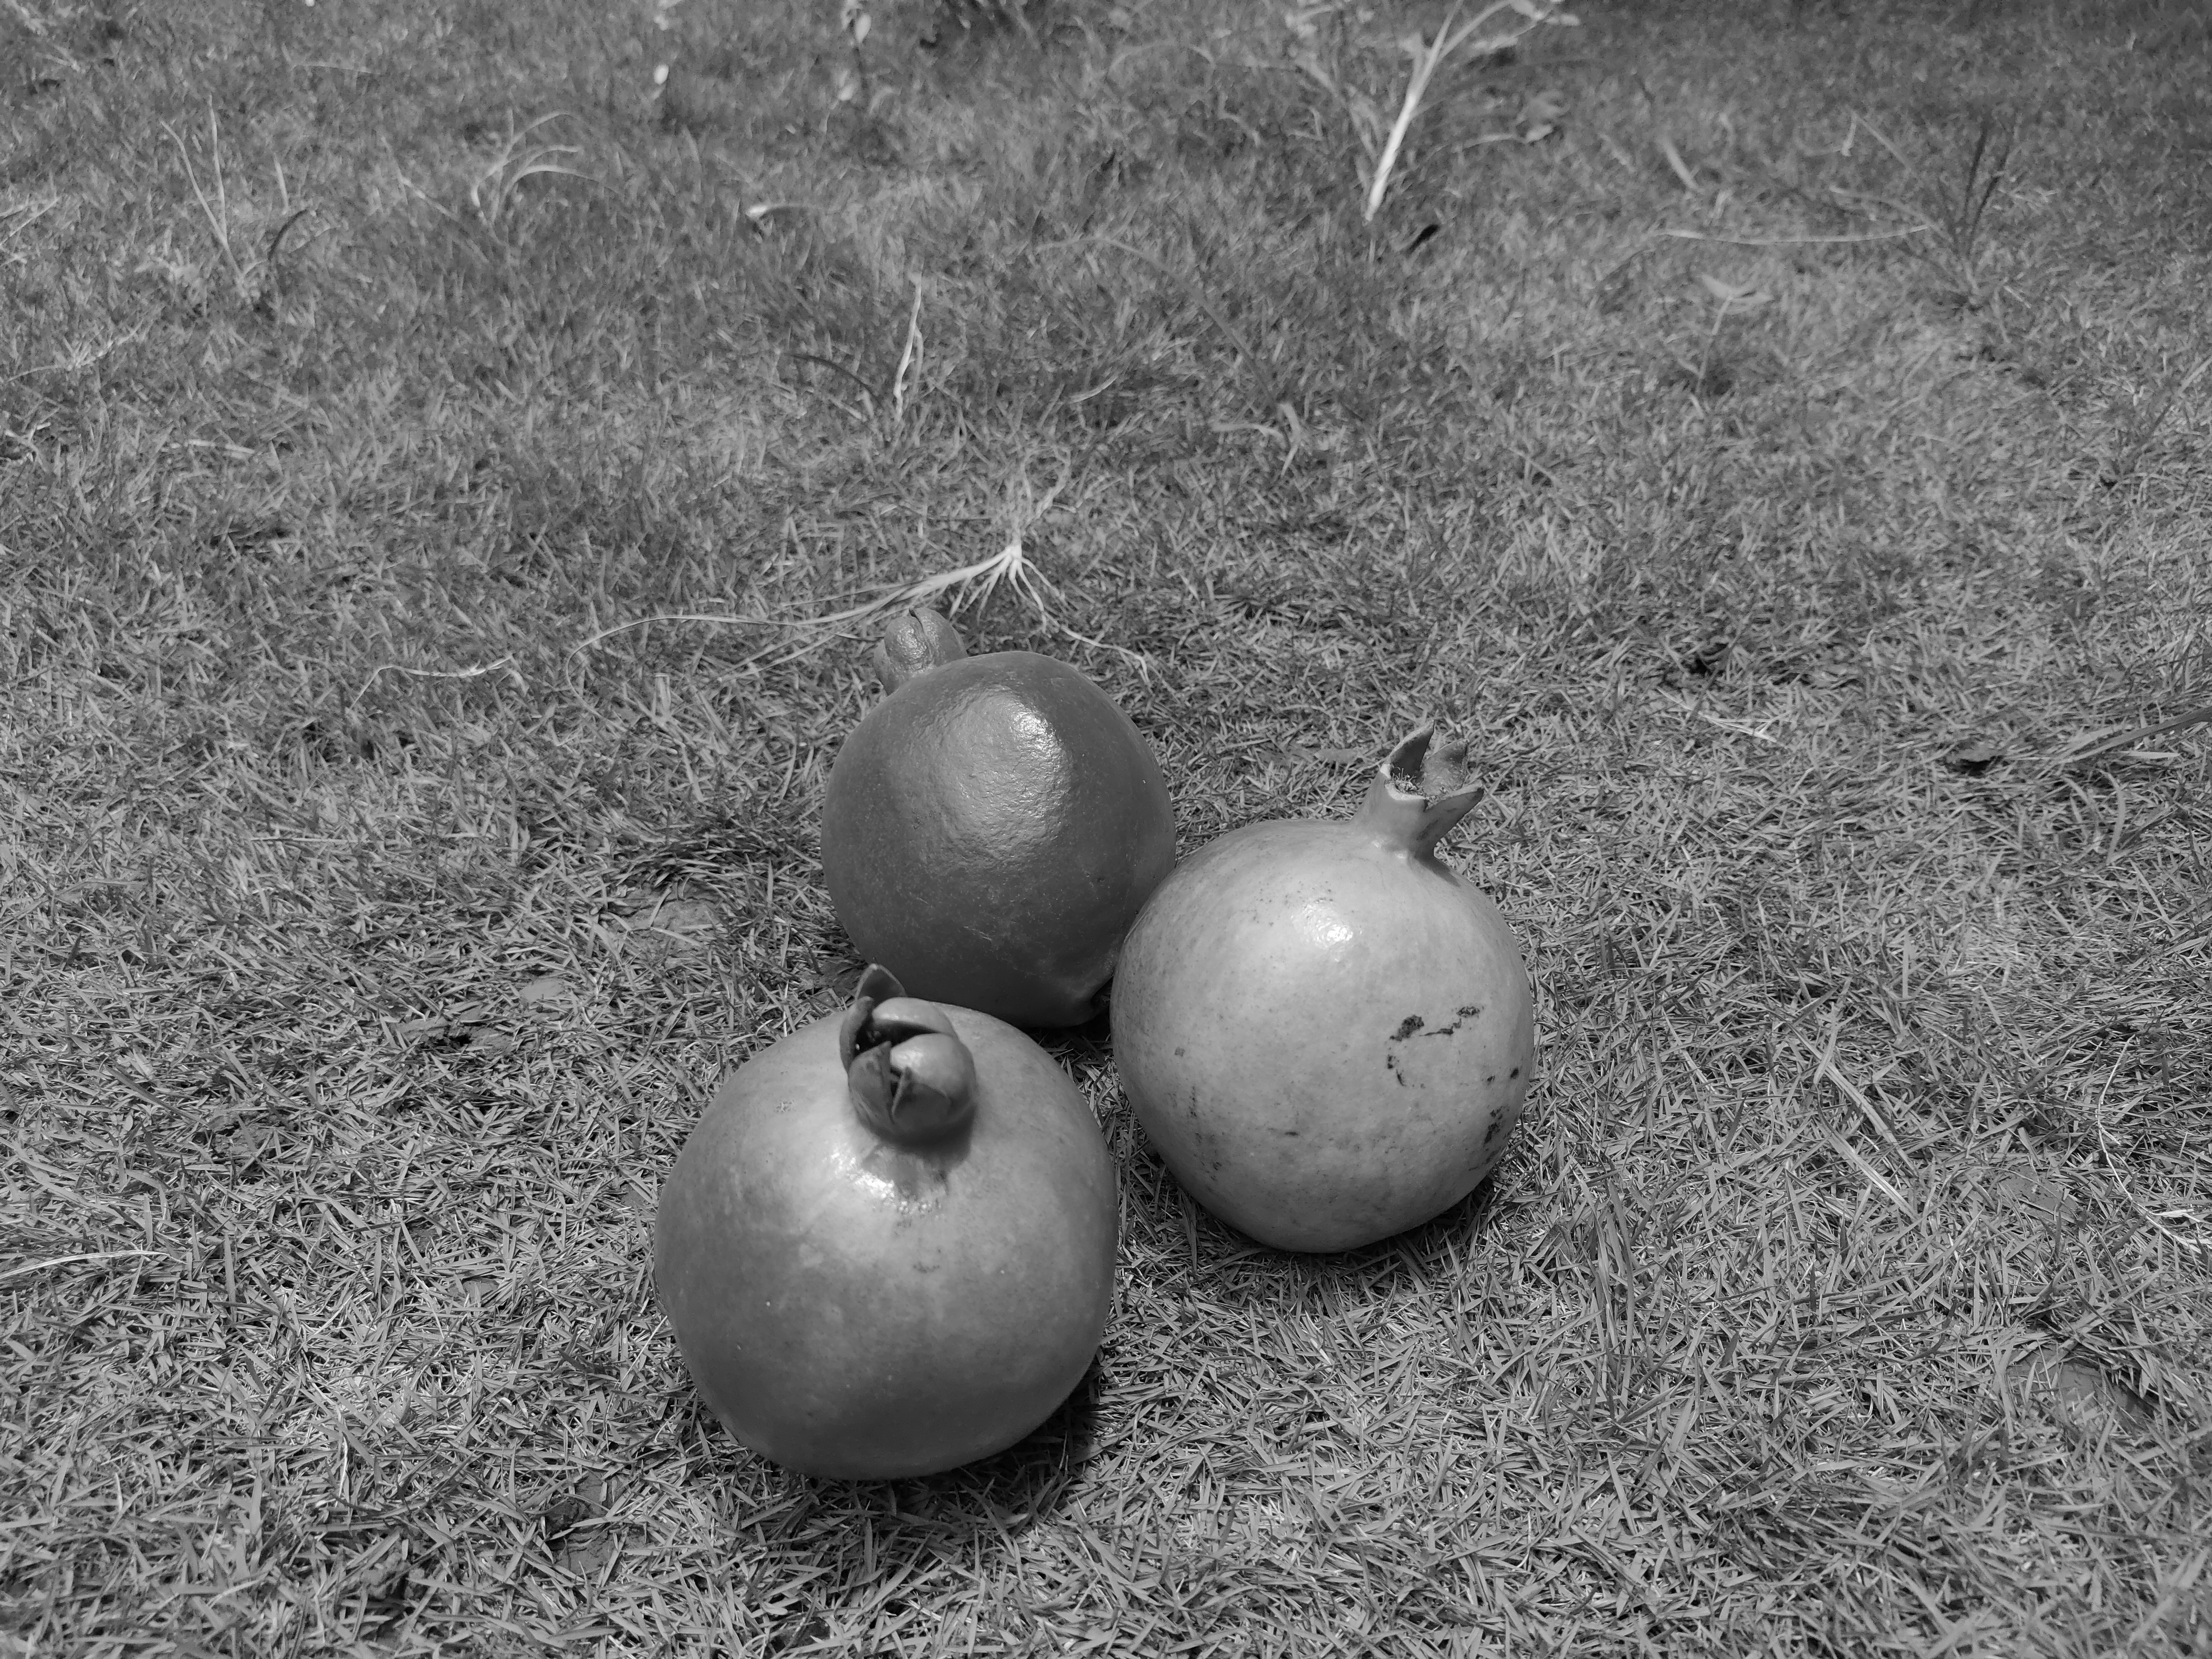
Fruit: Pomegranate
Quality: Good